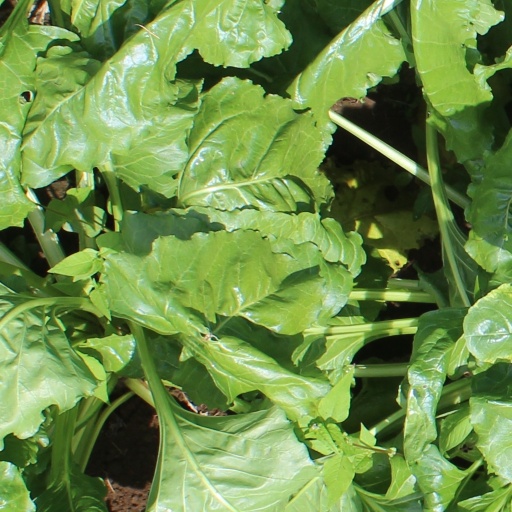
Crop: sugar beet